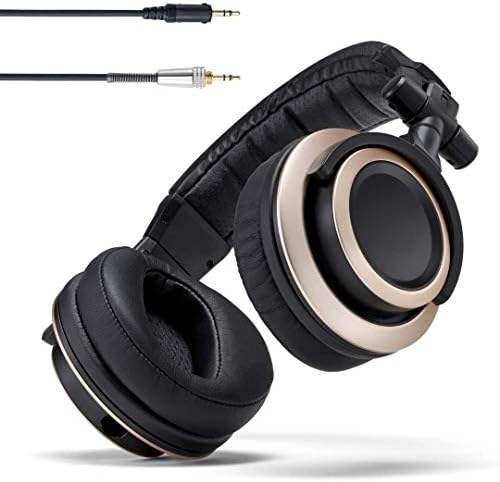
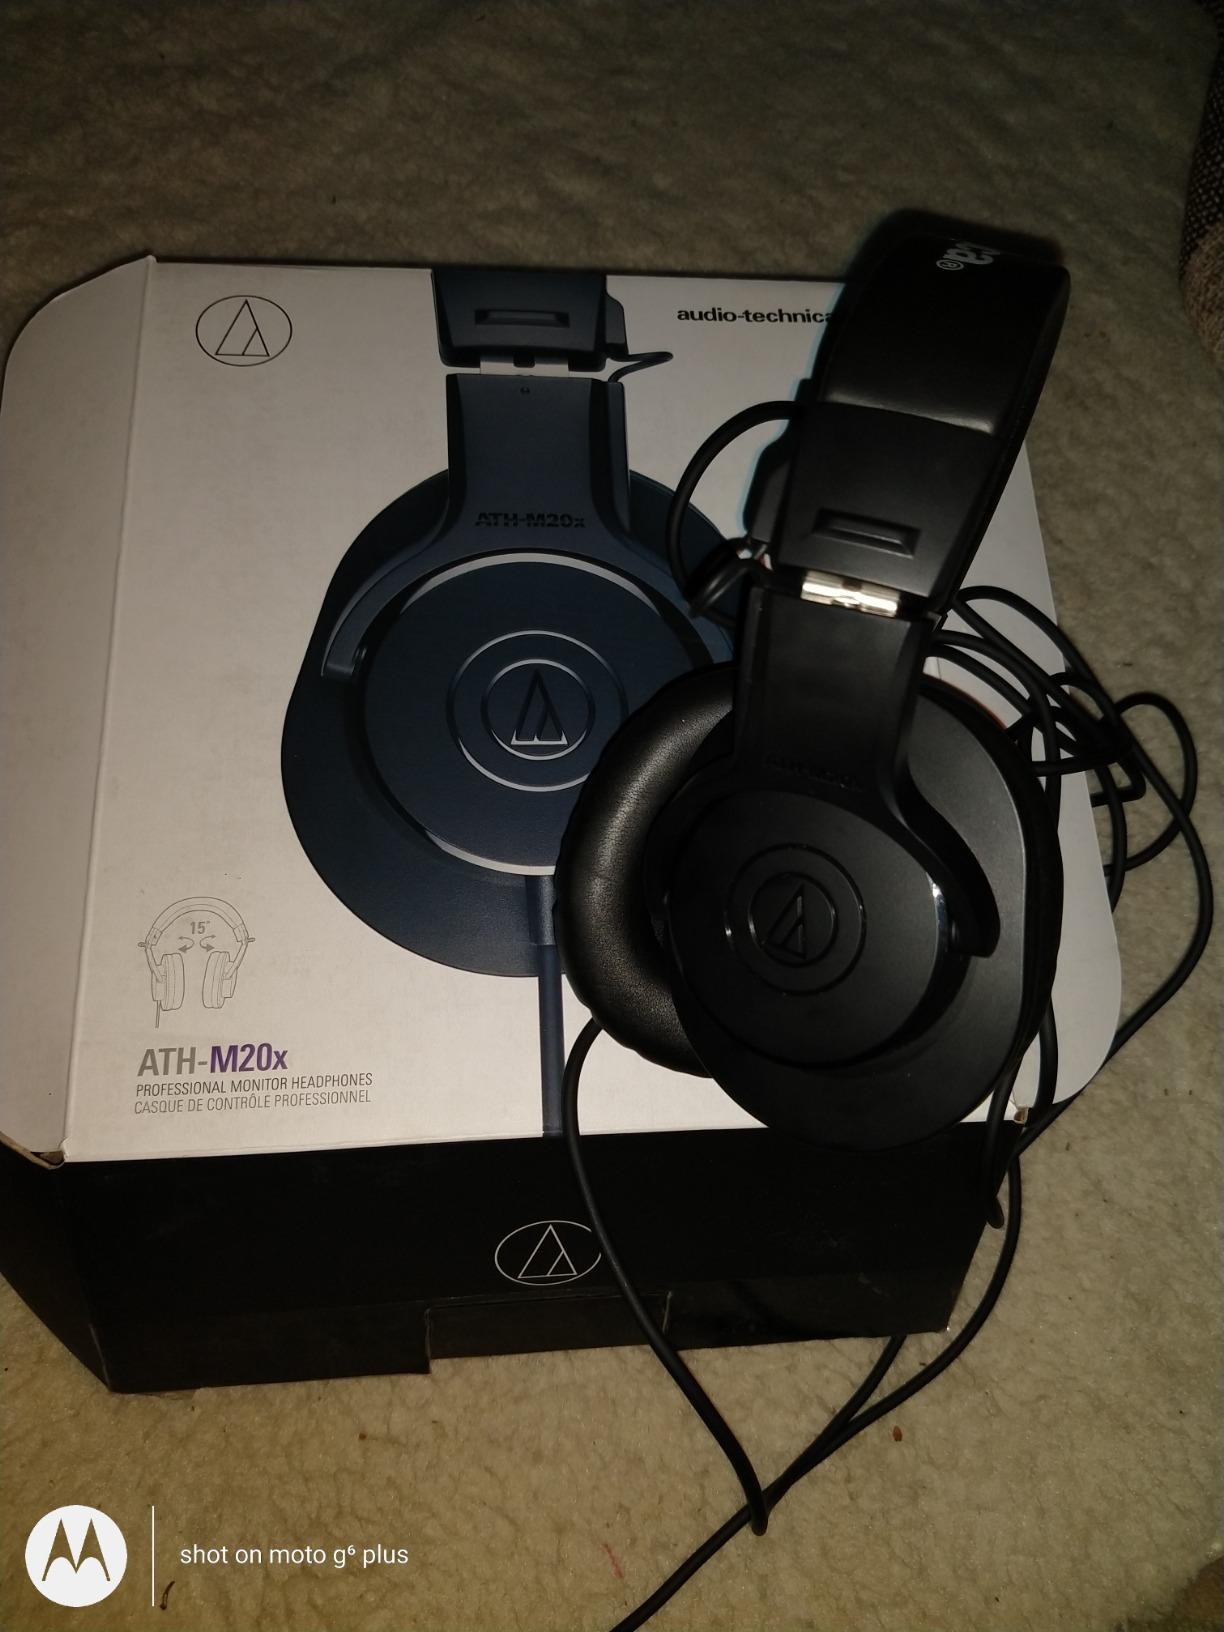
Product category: headphones
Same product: no